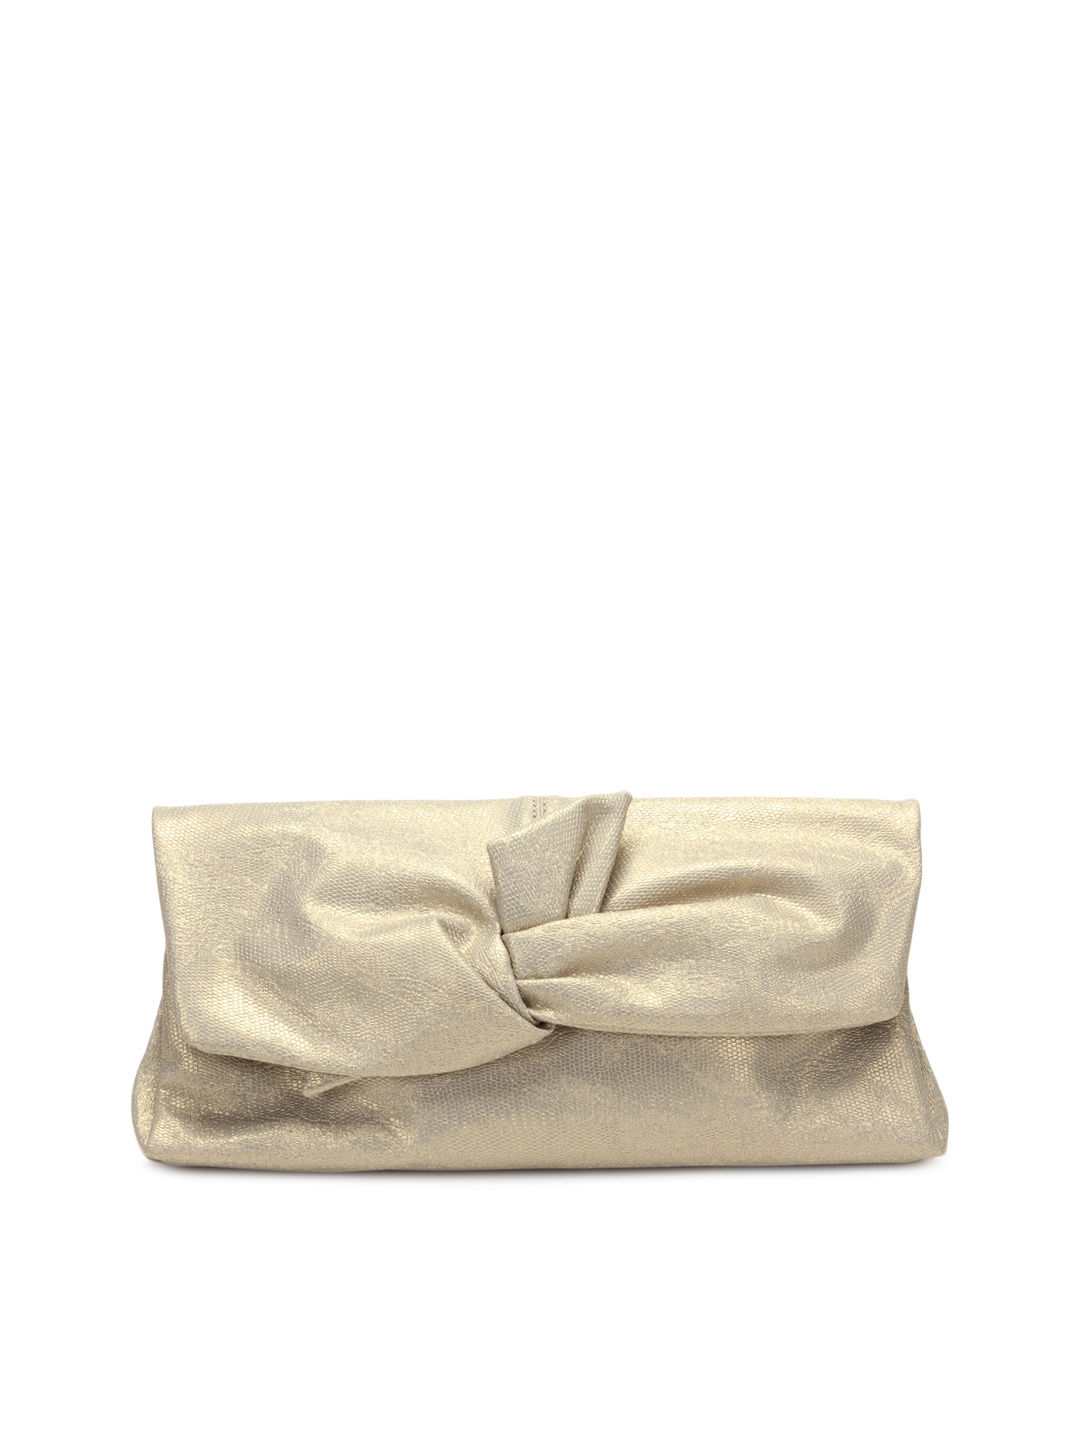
Baggit Women Gold Clutch
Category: Accessories / Bags / Clutches
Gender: Women
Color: Gold
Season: Summer 2012
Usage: Casual